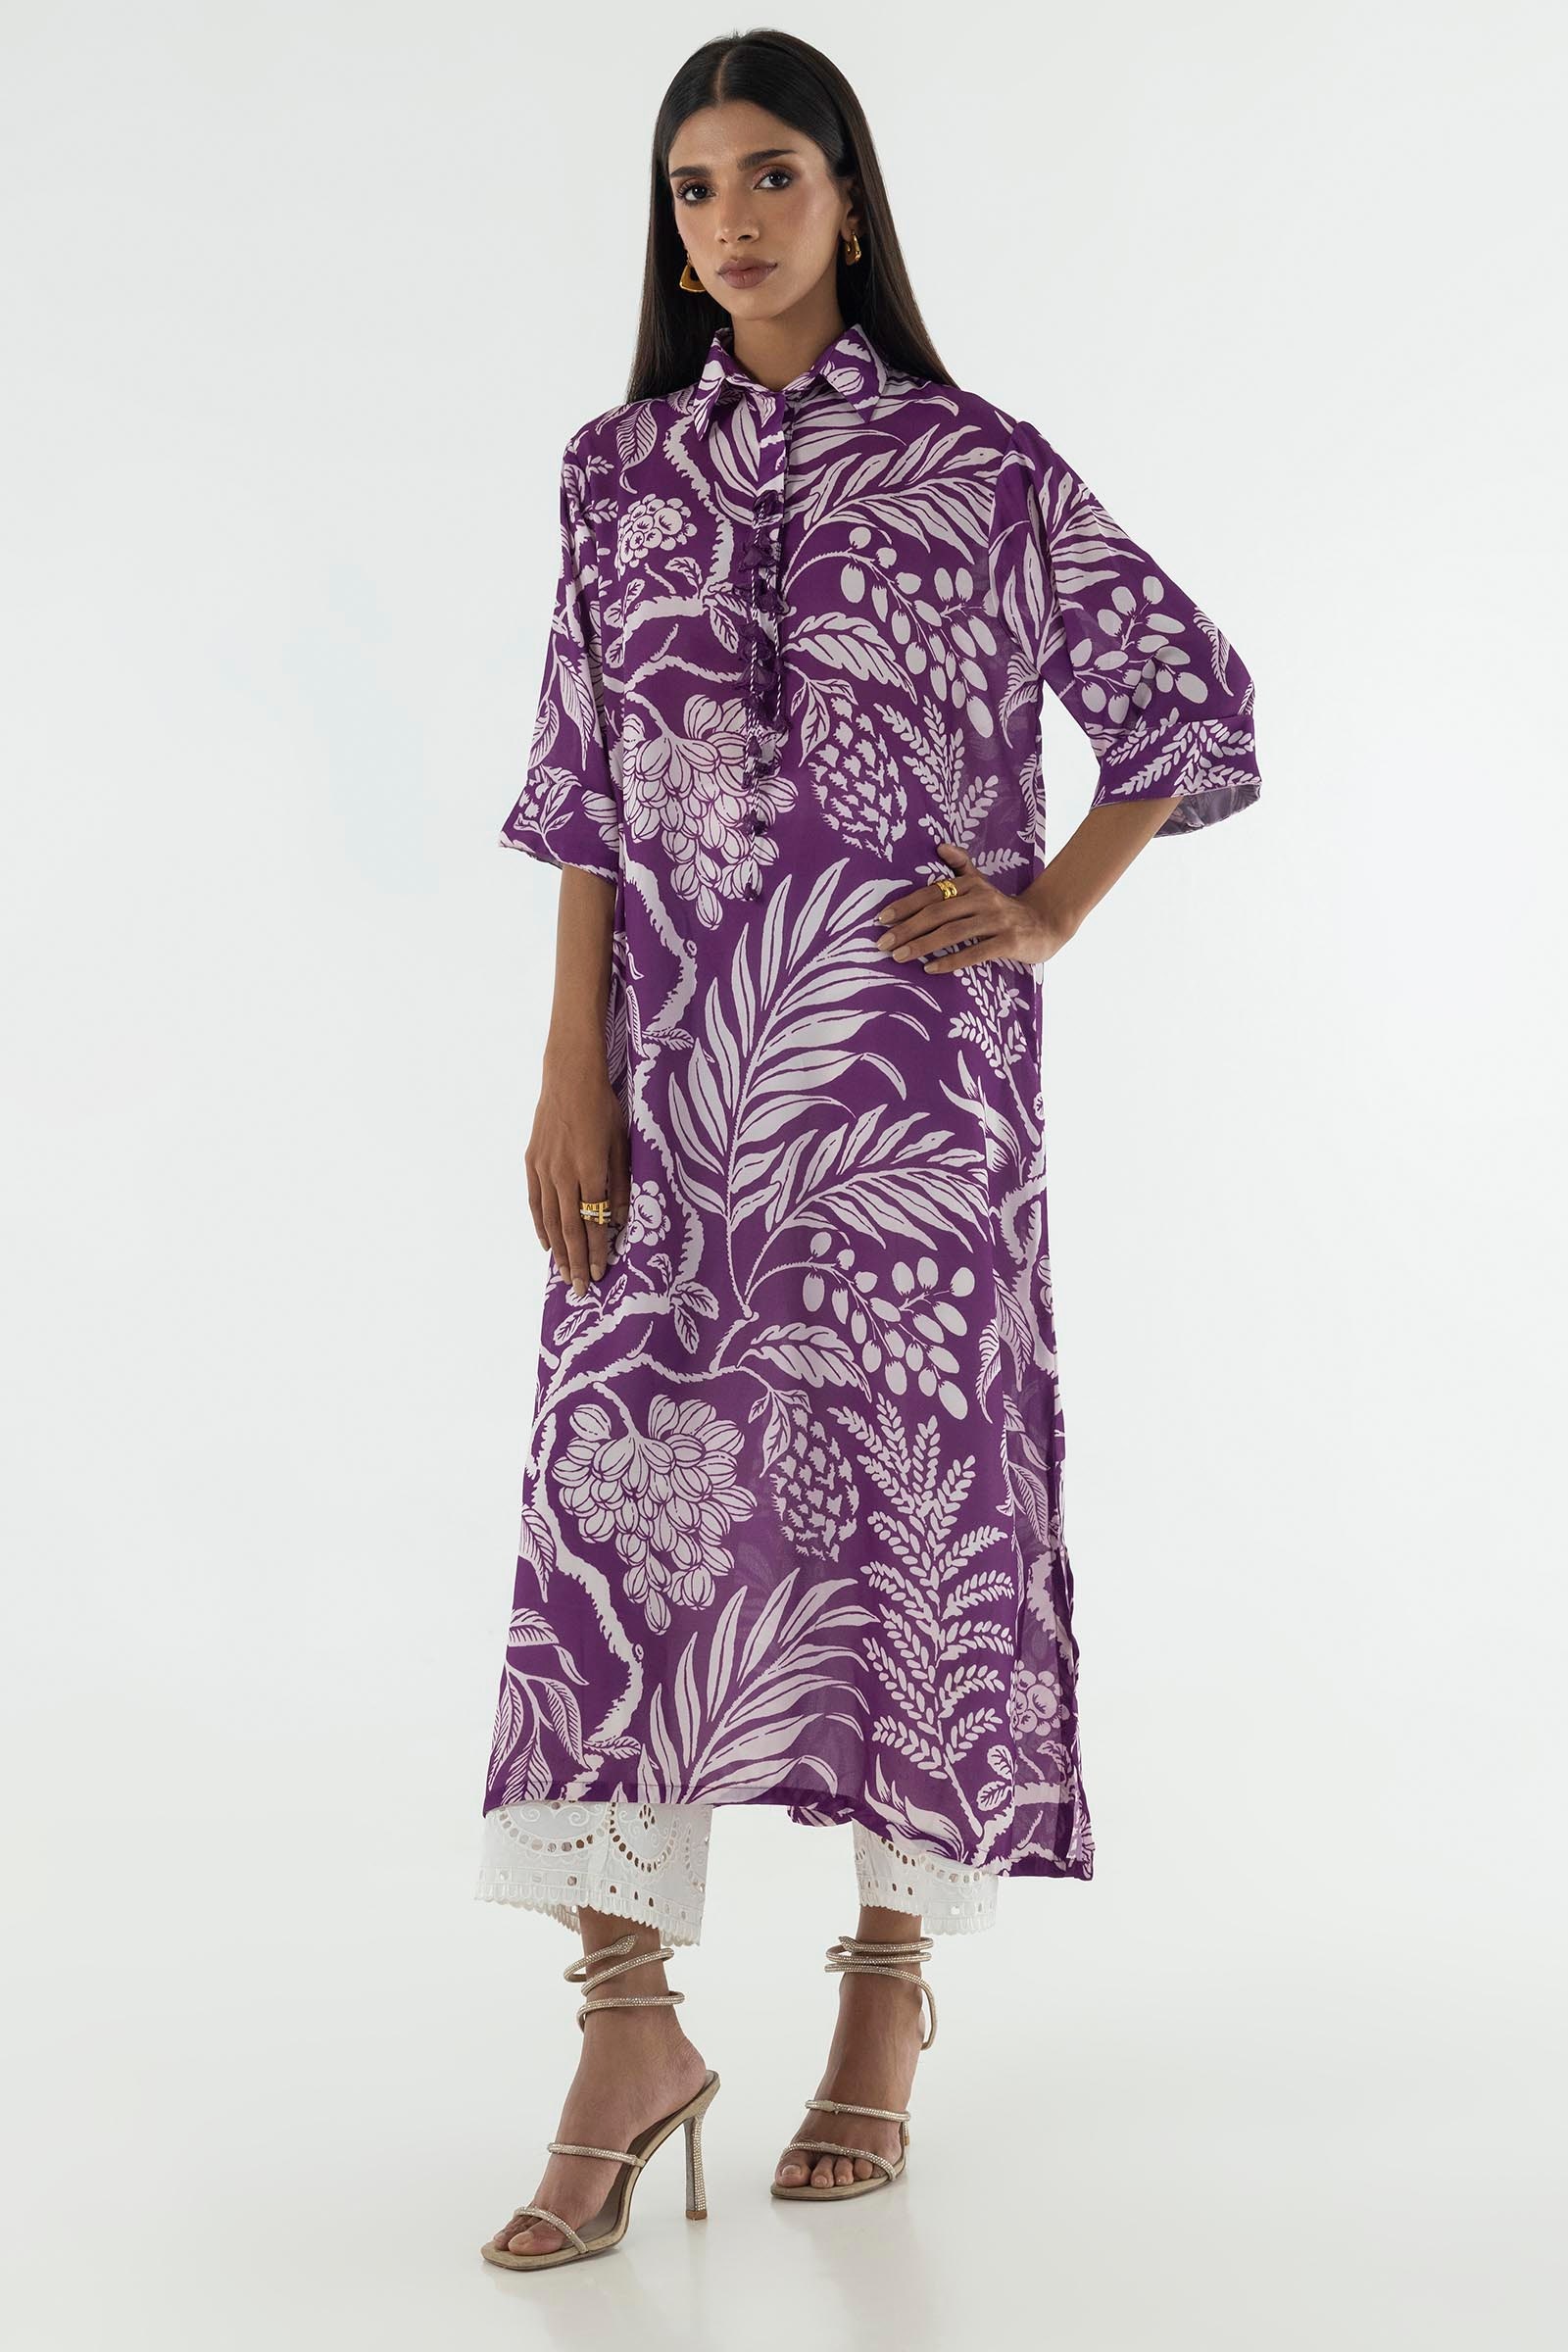
purple multi floral print kurta